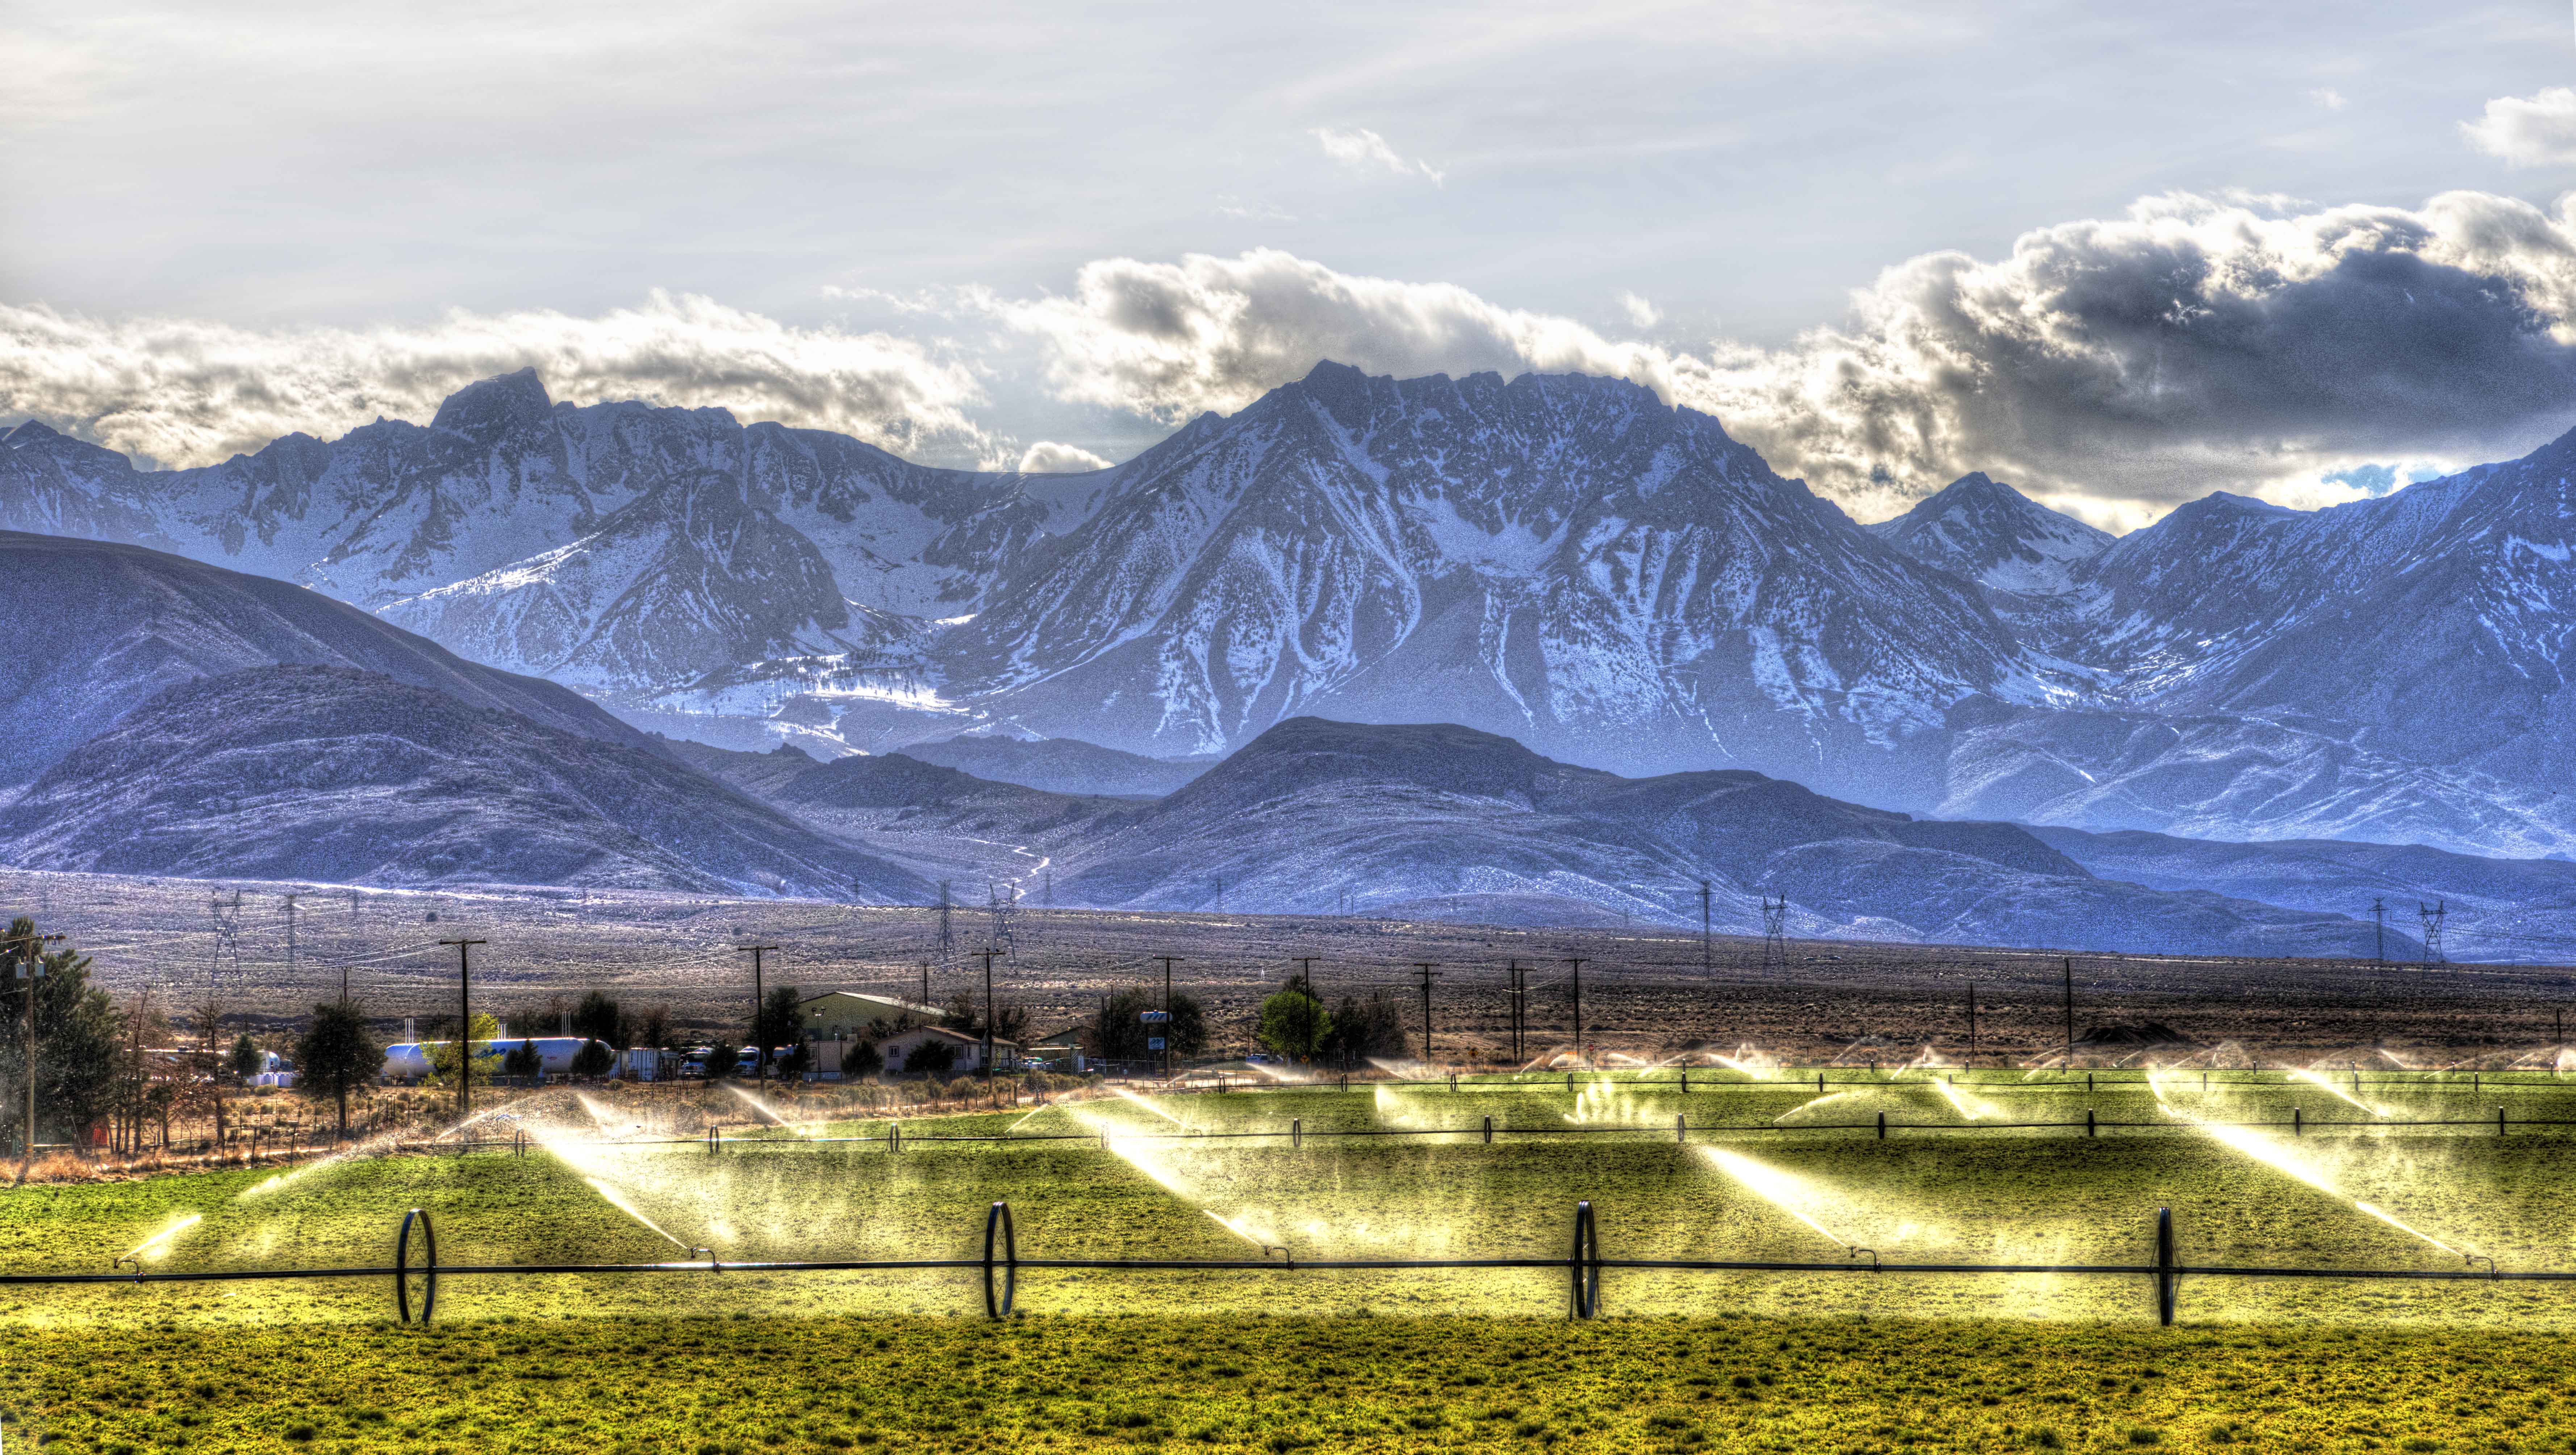
landscape, nature, wilderness, mountain, cloud, field, meadow, morning, hill, valley, mountain range, panorama, weather, agriculture, california, plain, alps, plateau, highway395, easternsierras, rural area, landform, geographical feature, mountainous landforms